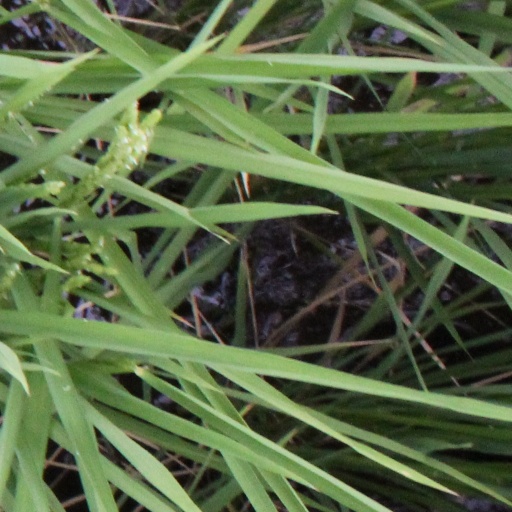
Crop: rice